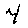
Label: 4